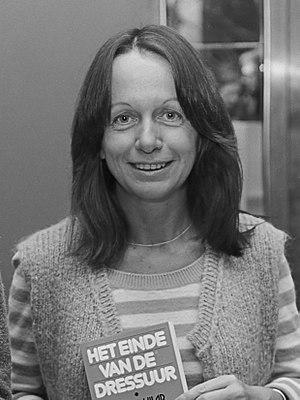
Esther Vilar est une médecin et une écrivain argentine d'origine allemande. Après avoir pratiqué la médecine, elle est devenue écrivain. Au début du XXIᵉ siècle, elle est surtout connue pour ses études des années 1970-1979 intitulées Le Sexe polygame et The Manipulated Man. Vilar y affirme que les femmes vivant dans les pays industrialisés ne sont pas opprimées par les hommes, mais qu'elles maintiennent au contraire des pratiques qui manipulent les hommes en ce qui a trait aux relations de couple. Elle a rédigé d'autres ouvrages sur le même thème.